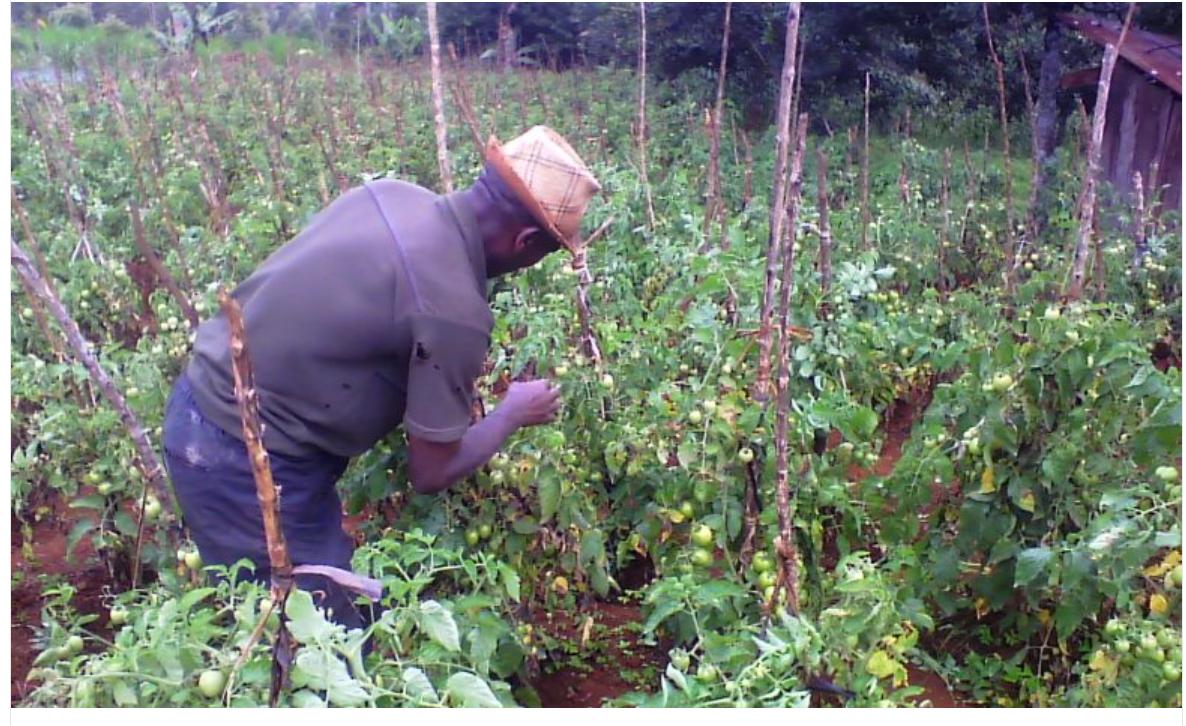
Mkulima wa jinsia ya kiume aliyevalia kofia anakagua mazao yake aina ya nyanya, katikati ya shamba lilioshamiri nimeahidi kwa rangi ya kijani kibichi, zao hili la biashara hutumika kumsaidia mkulim huyu kuongeza kipato chake.